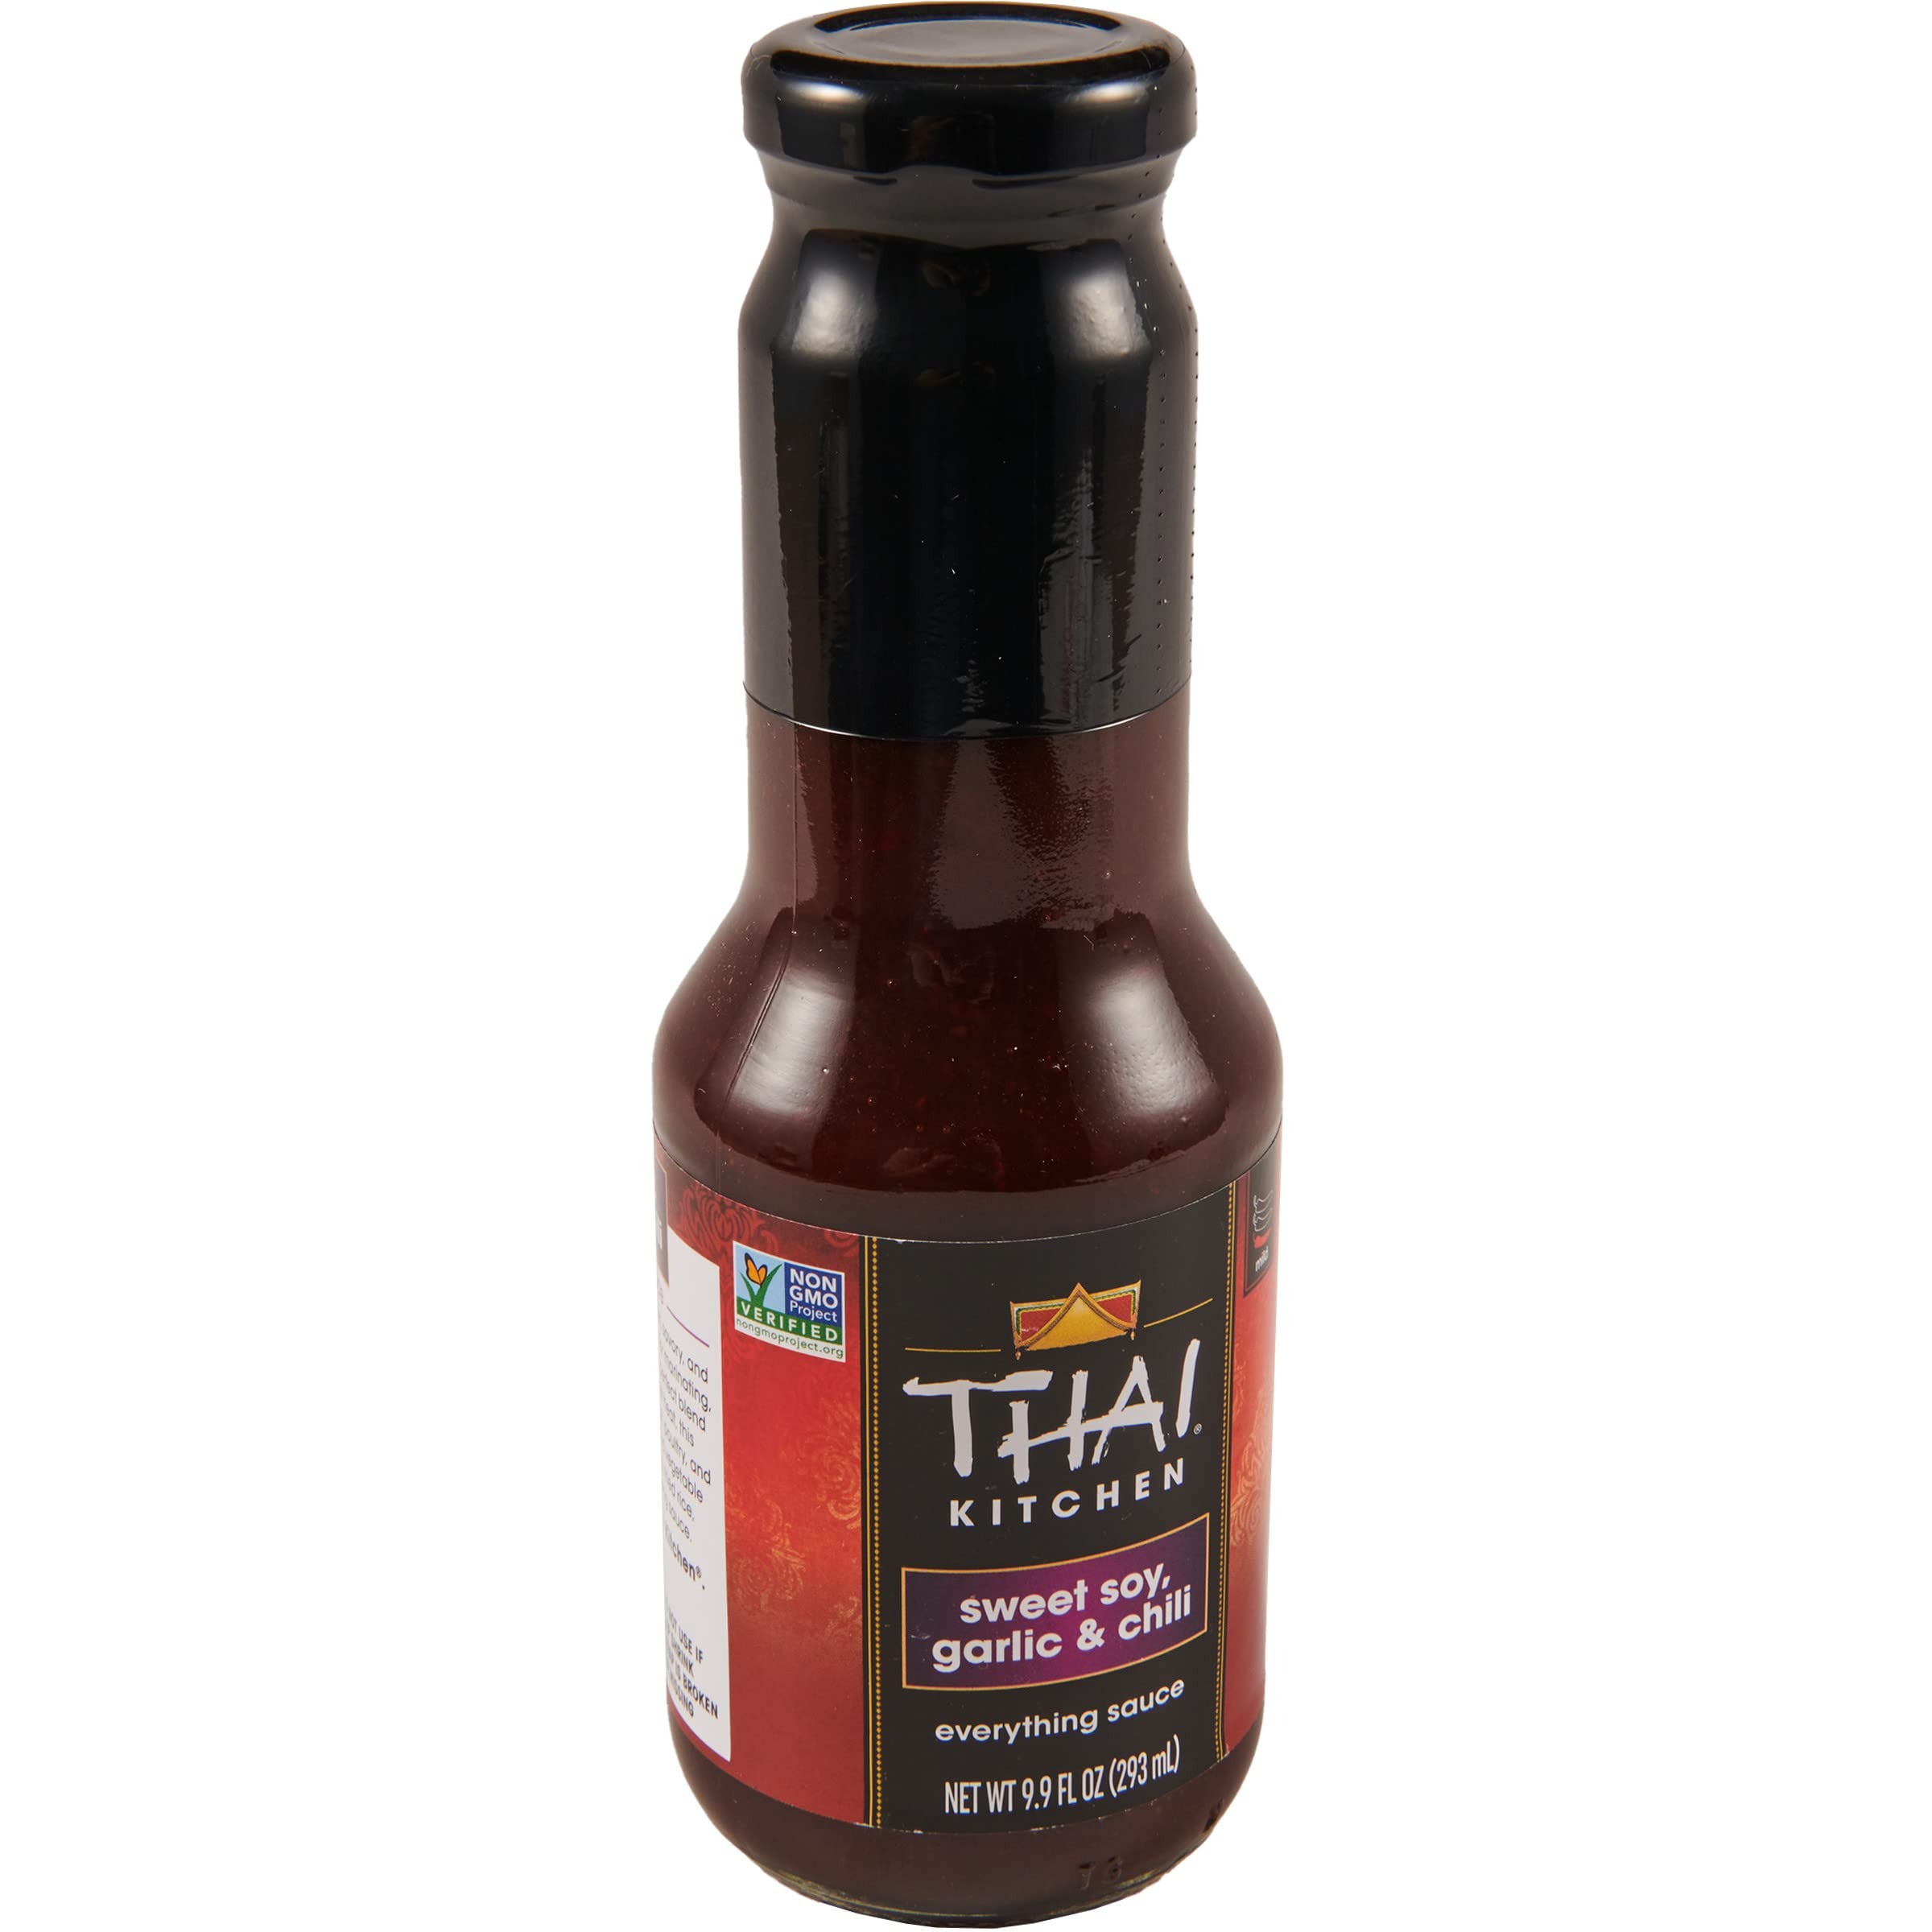
Item Name: Thai Kitchen Sweet Soy, Garlic & Chili Everything Sauce, 9.9 fl oz (Pack of 6)
Bullet Point 1: Thai Kitchen Sweet Soy Garlic & Chili Everything Sauce is the ultimate sauce for Asian food
Bullet Point 2: Sweet Soy Garlic & Chili Everything Sauce with the perfect blend of bold umami flavor and sweet heat
Bullet Point 3: Use as a stir-fry sauce, chili dipping sauce, noodle sauce, veggie sauce or a chicken or fish marinade
Bullet Point 4: Certified non GMO
Bullet Point 5: Thai Kitchen brings the flavors of Thai cuisine to your kitchen
Value: 59.4
Unit: Fl Oz

Price: 46.015